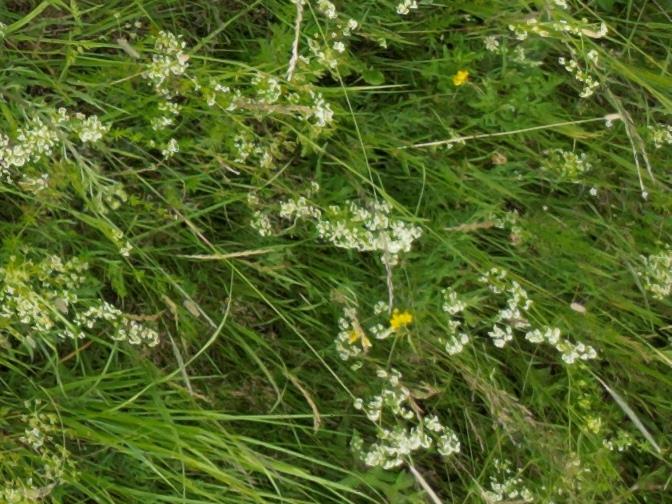
Flowers visible: yarrow flowers, yarrow flowers, yarrow flowers, yarrow flowers, yarrow flowers, yarrow flowers, yarrow flowers, yarrow flowers